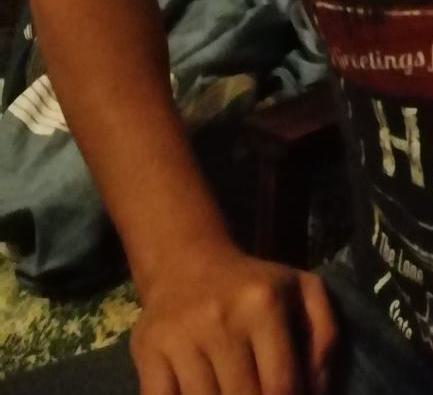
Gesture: no_gesture